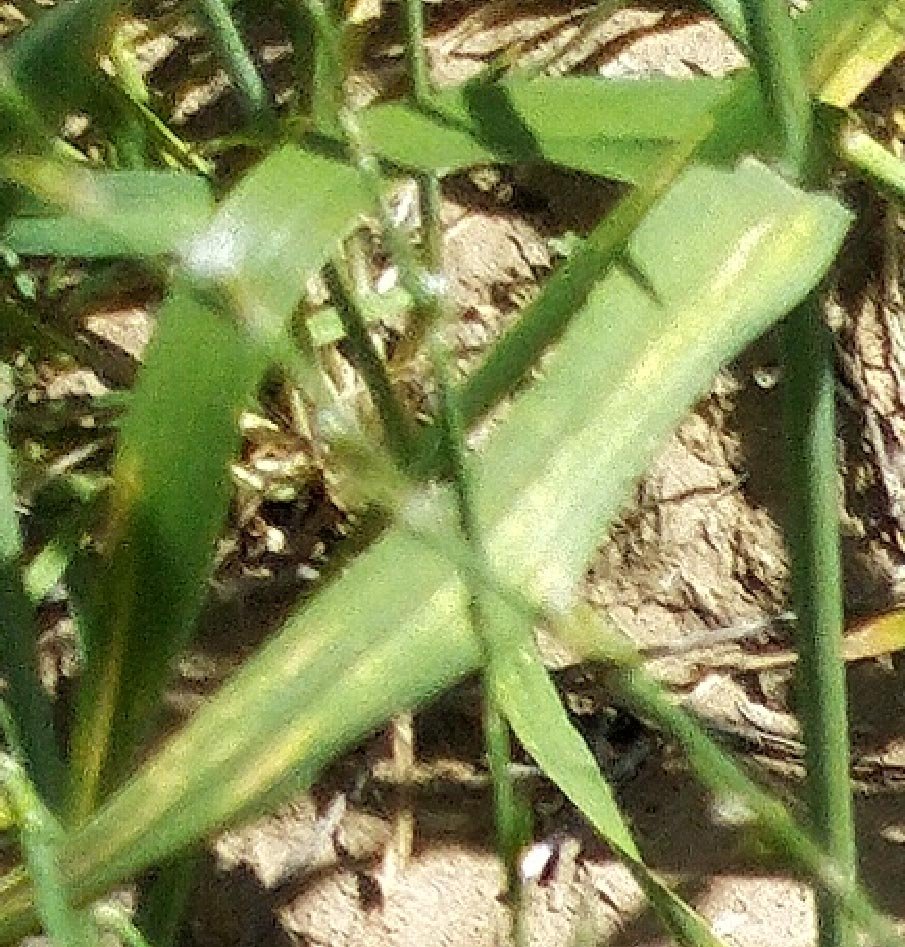
Label: Wheat___Healthy